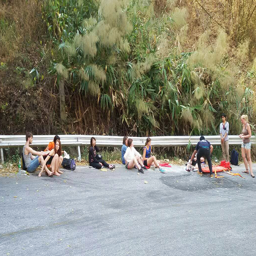
tourists sit stranded on the roadside in the northern province after their van failed to negotiate a curve and ran off the road .